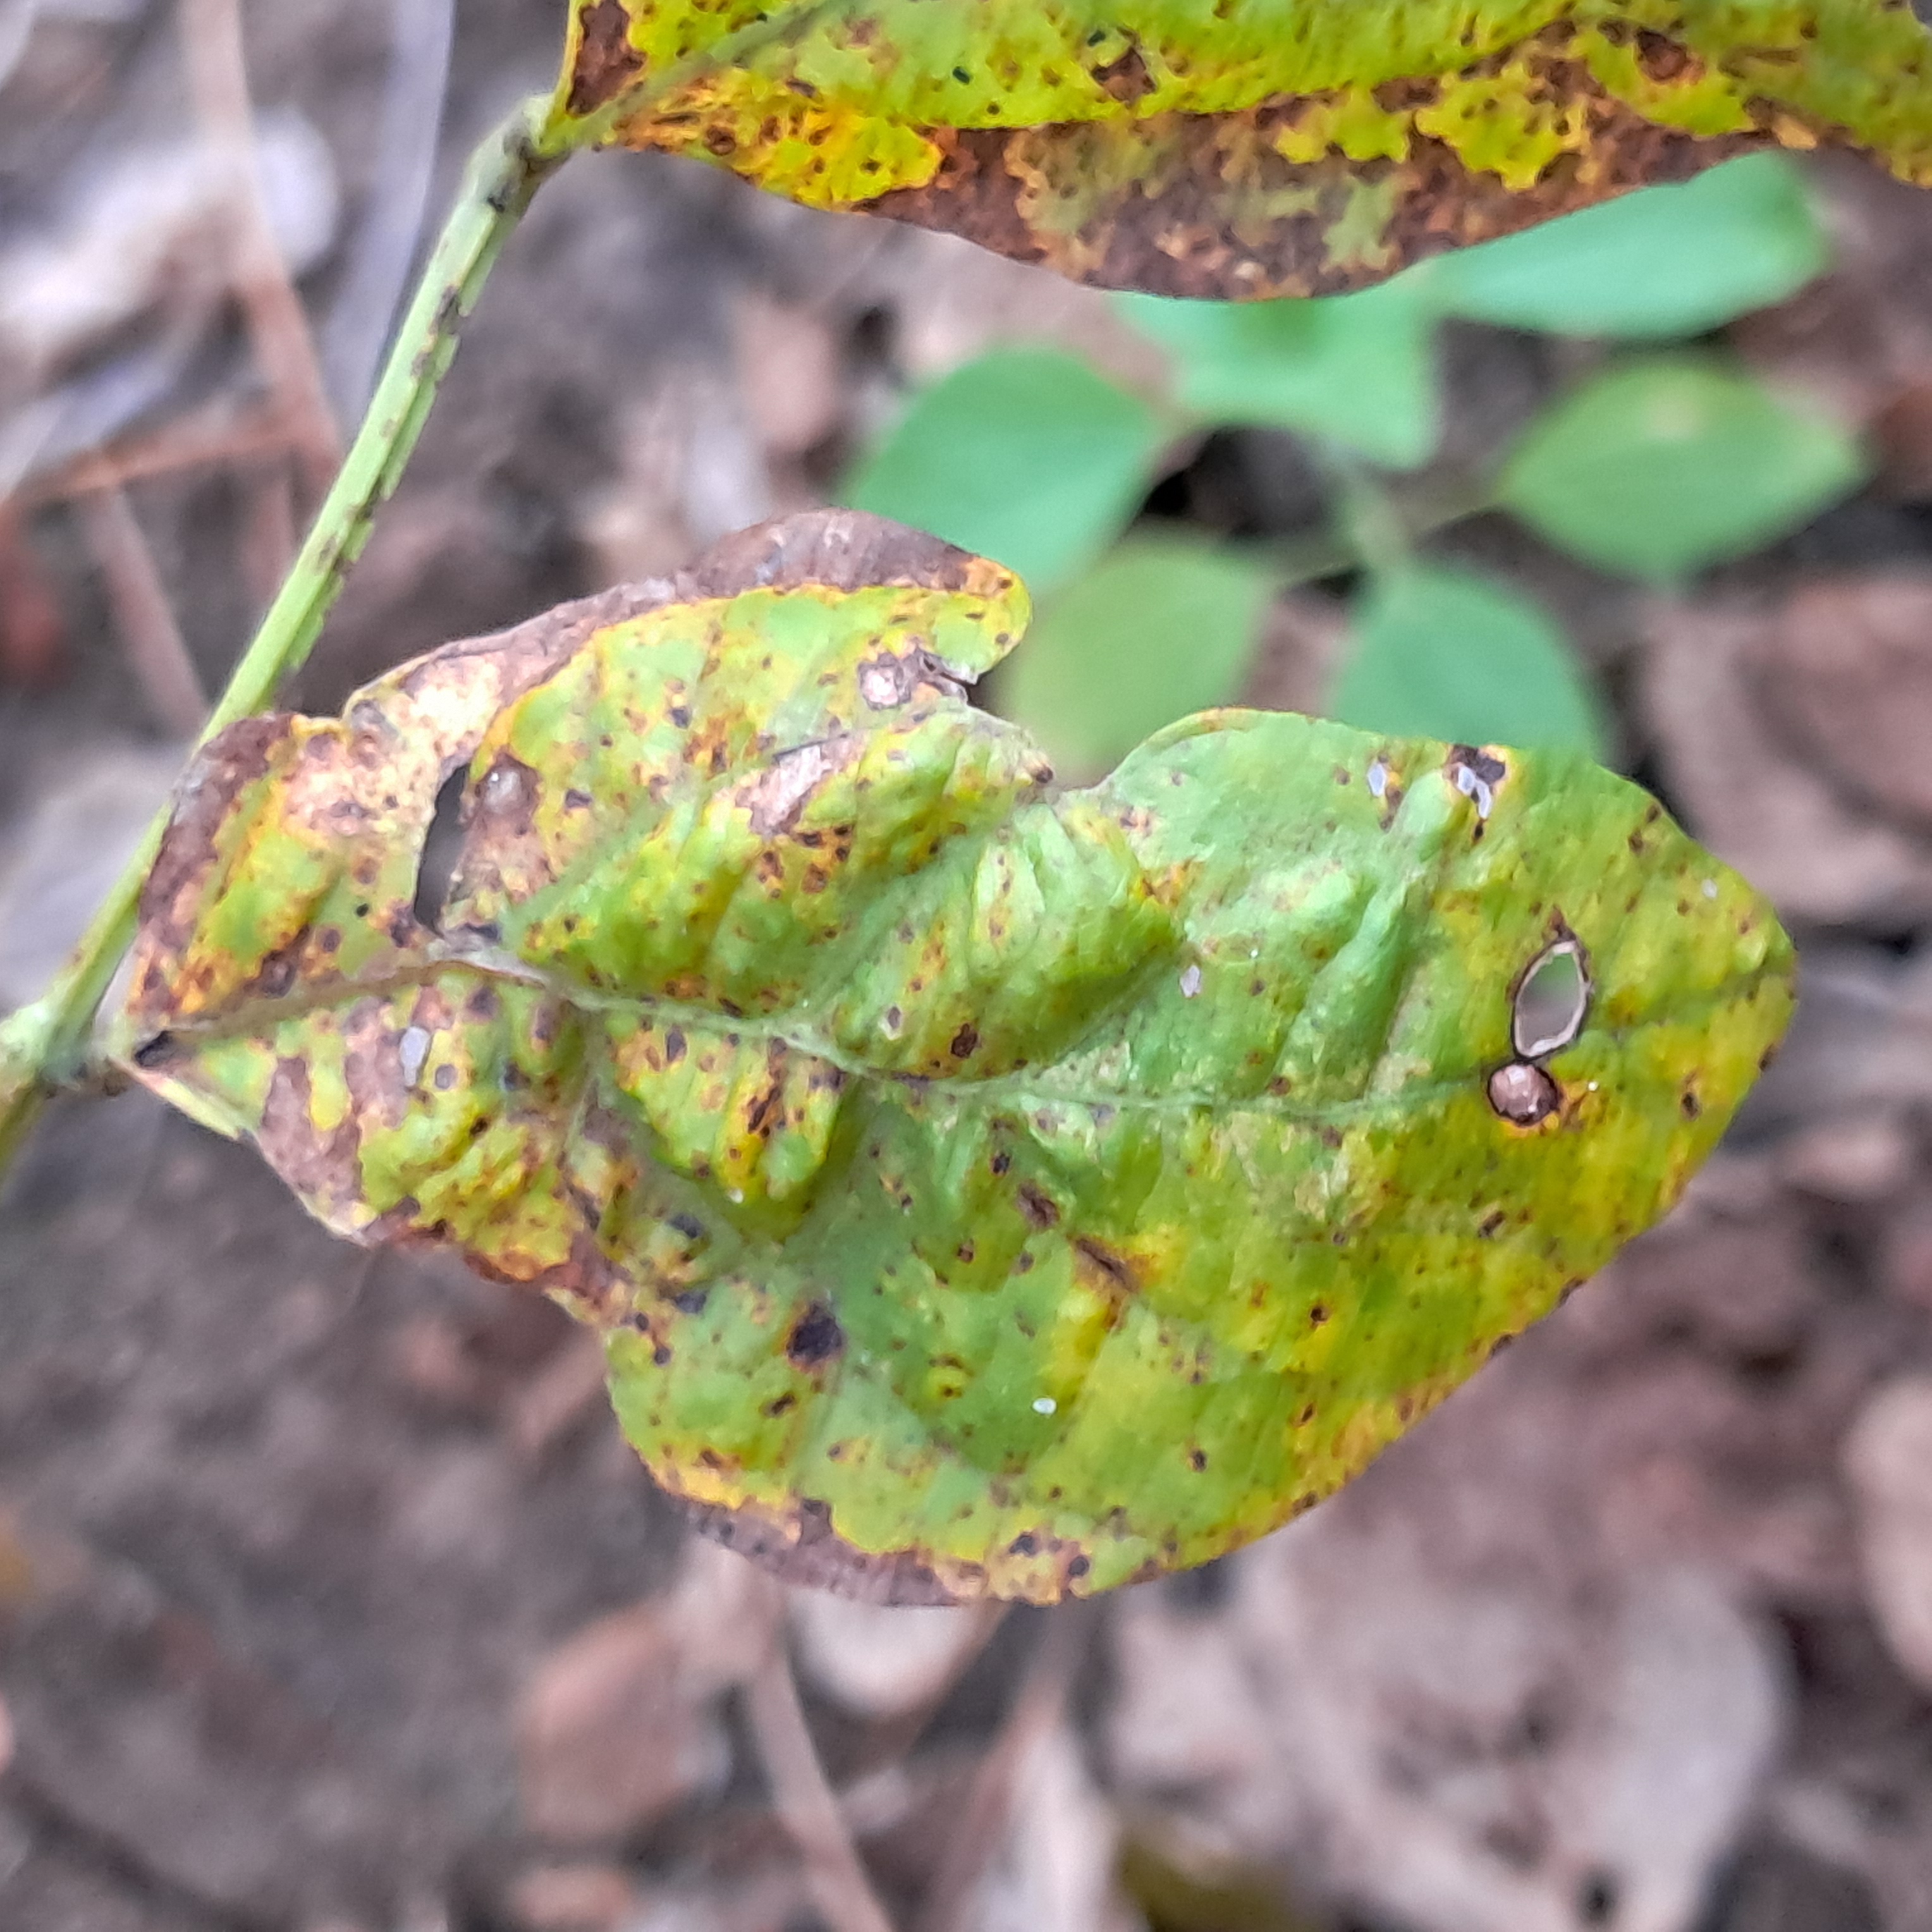
Label: Rust